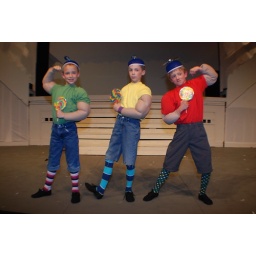
Tyler in yellow shirt